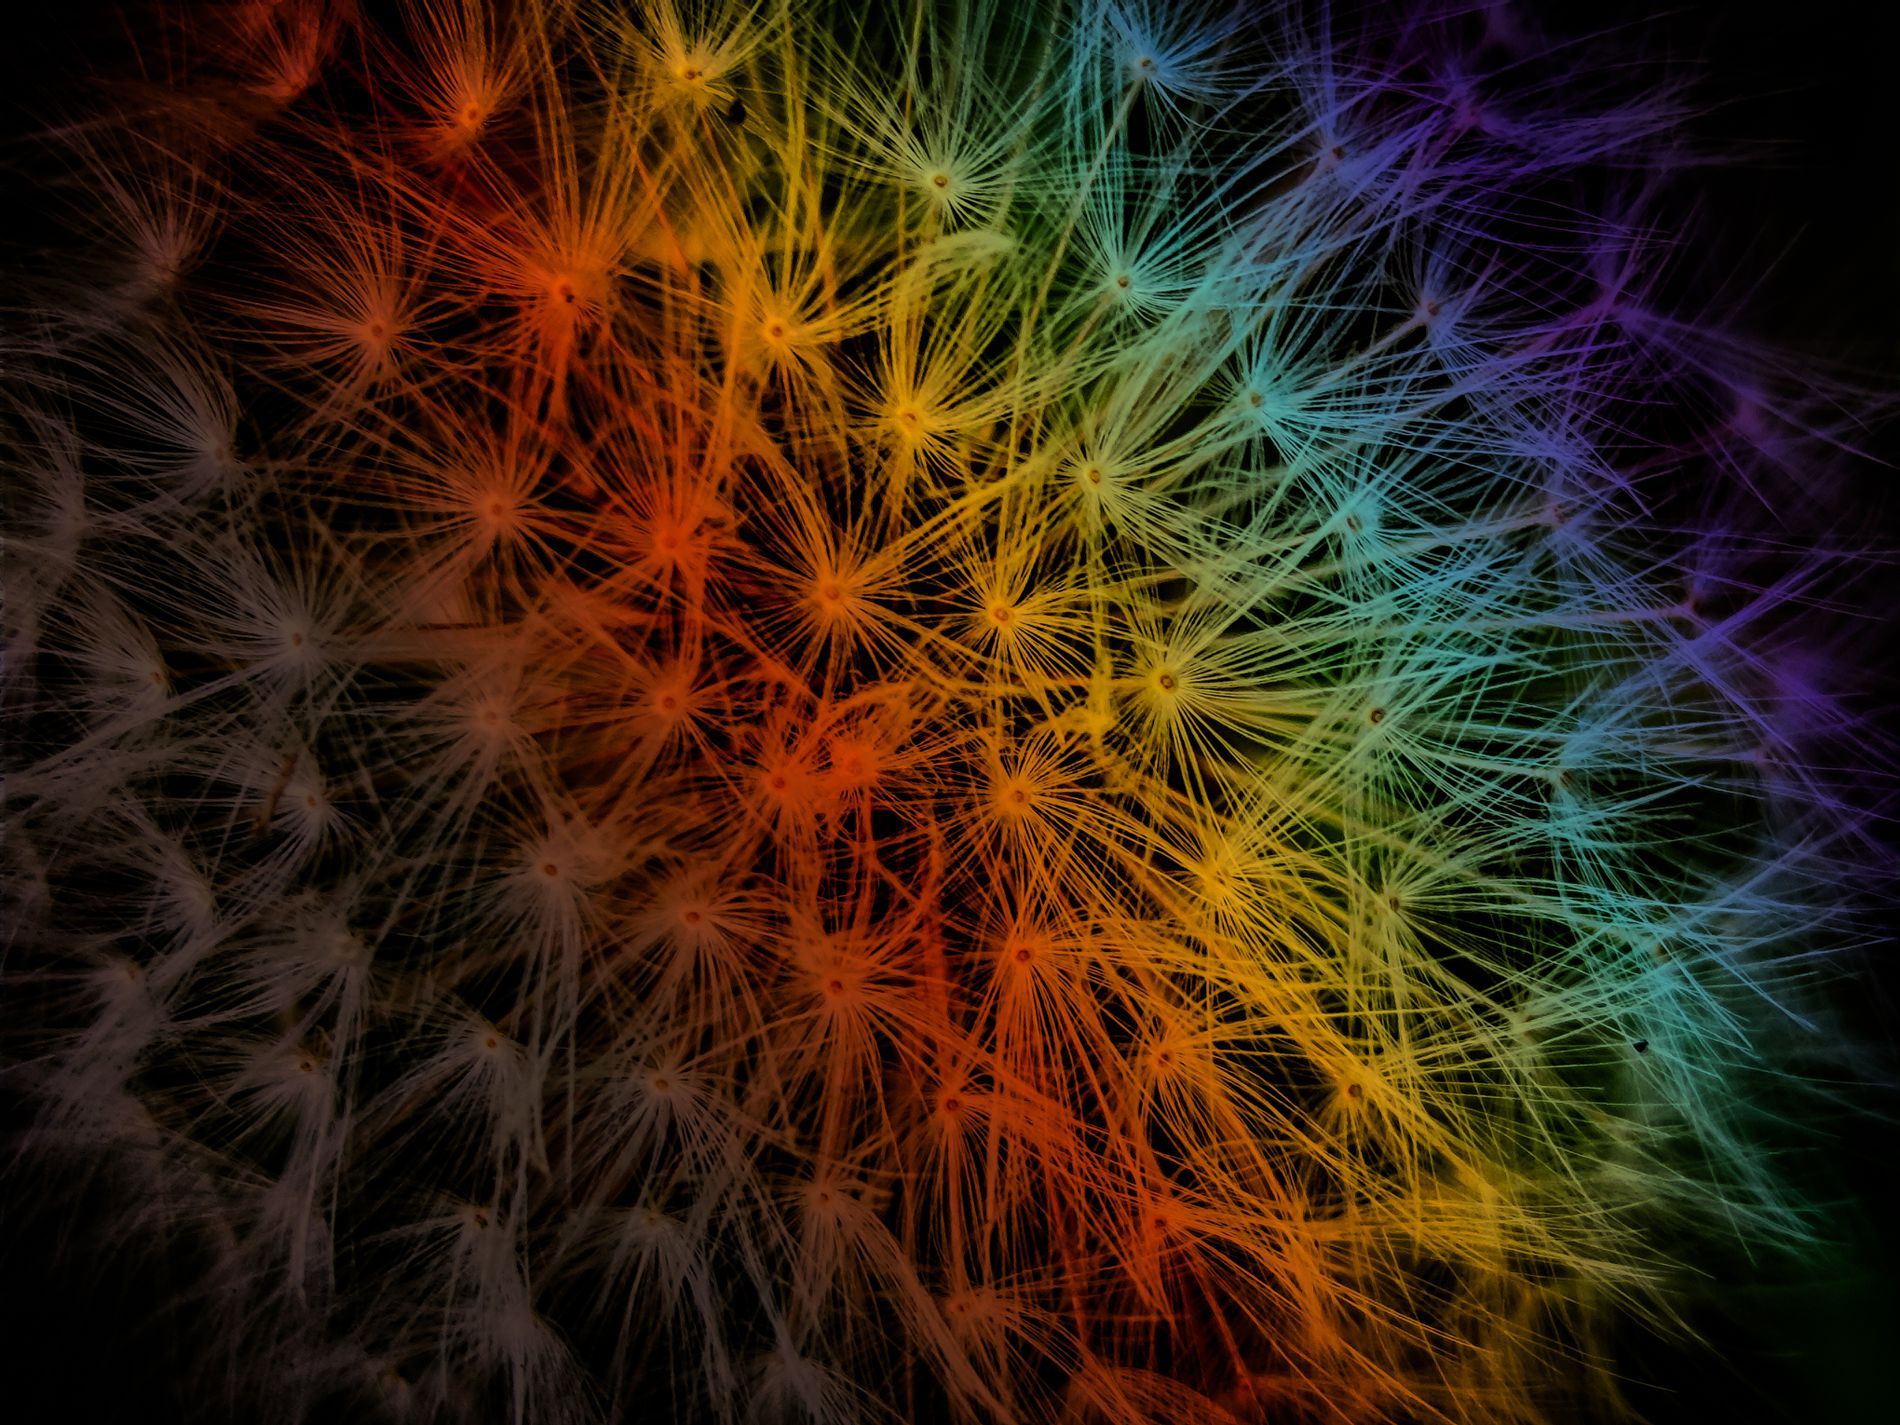
A colorful dandelion
The photo shows a dandelion seed head with bright rainbow colors reflected on it. The fine filaments form a web shaped pattern against the dark background.
A close-up shot of a dandelion head that shows fine filaments of the dandelion with bright rainbow colors reflected on it, giving it a cheerful atmosphere.
Labels: Accessories, Pattern, Plant, Ornament, Fractal, Flower, Dandelion, Fireworks
Camera: Xiaomi 2312DRA50G
Aperture: F1.7
Exposure: 1/60 sec
ISO: 250
Focal length: 6.1 mm